Winds of Provence

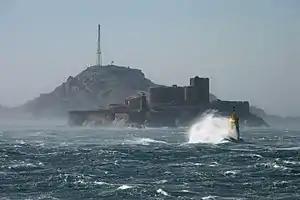
Mistral wind blowing near Marseille. In the center is the Chateau d'If.

The winds of Provence, the region of southeast France along the Mediterranean from the Alps to the mouth of the Rhone River, are an important feature of Provençal life, and each one has a traditional local name, in the Provençal language.